Nathalie Charpak

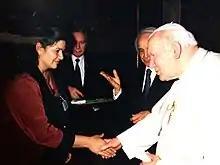
Doctor Charpak receiving the San Valentino medal from Pope Jean Paul II, in 1999

Charpak won several awards in the 1990s, including the Fundacion San Valentino award in 1999 given by Pope John Paul II. In the 2000s she won more awards like the Colsubsidio Prize and a Best Practices for Global Health Award. In 2010, she won the South-South Cooperation's Excellence Award, followed by multiple achievements in 2013, including a Health Care Innovation Award from GlaxoSmithKline and Save the Children.